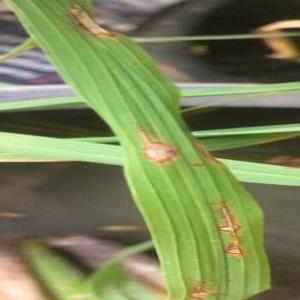
Disease: Blast